Bellarmine University

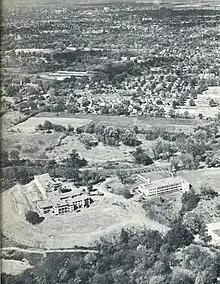
Aerial view of Bellarmine College in 1954

In 1950, The Catholic Archdiocese of Louisville founded Bellarmine College with a pioneer class of 115 freshmen. The only building, Pasteur Hall, was still without its front door on the first day of classes. Archbishop John A. Floersh called the school into existence at its first Convocation, saying, "We are looking forward to the day when the college ranks with the great colleges of our country." From its opening day under founding president Horrigan, Bellarmine welcomed people of all faiths and races. In 1953 the college added the Administration Building (now Horrigan Hall). At its first commencement in 1954, Bellarmine graduated 42 students. The Korean War interrupted or ended the educations of many in the pioneer class, but the school persevered despite rumors of closure. In December 1956, the Southern Association of Colleges and Schools formally announced Bellarmine's accreditation. Enrollment rose from the initial 115 in 1950 to 1,033 in 1959.